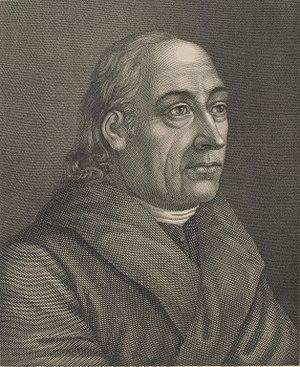
Johann Gottlob Immanuel Breitkopf est un imprimeur allemand.